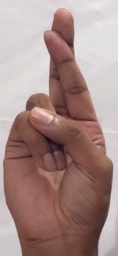
ASL sign: R